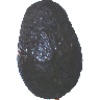
Label: avocado